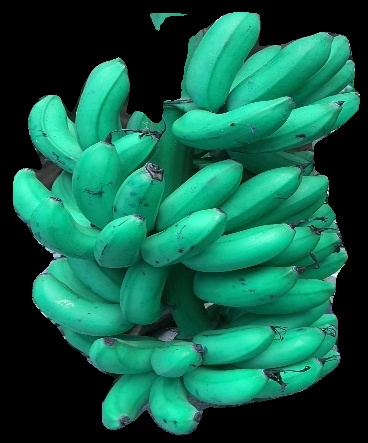
Variety: rasbale
Grade: grade1